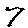
Label: 7